Surinaams Museum

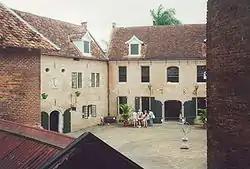
Fort Zeelandia in Paramaribo

The Surinaams Museum is a museum located at Abraham Crijnssenweg 1 in Fort Zeelandia, Paramaribo, Suriname.